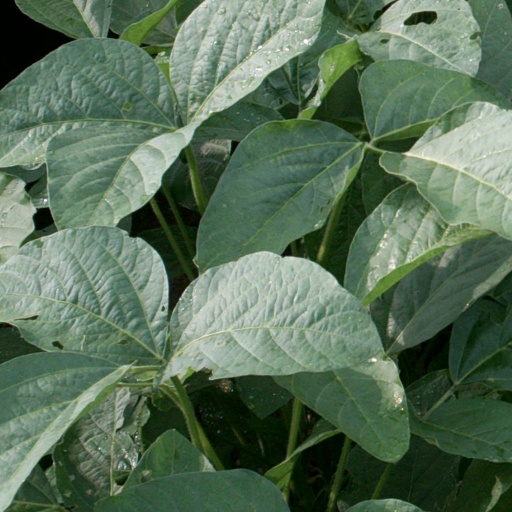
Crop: soybean